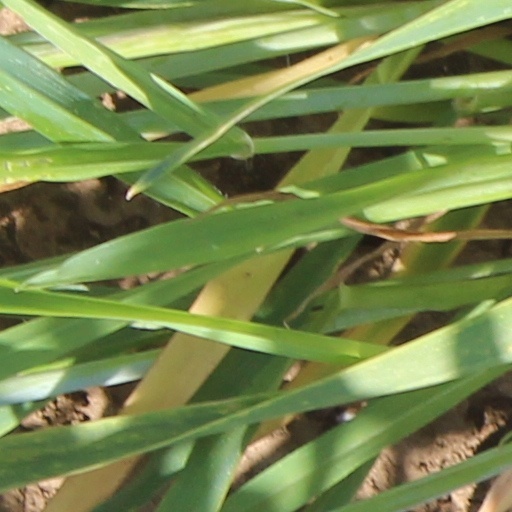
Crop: wheat